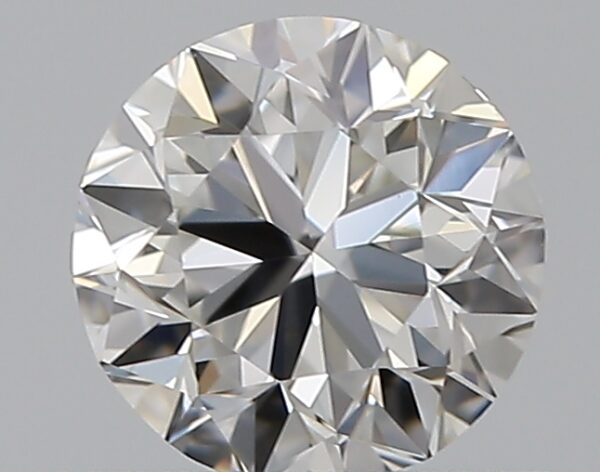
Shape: round
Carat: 0.51
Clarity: VS1
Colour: F
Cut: VG
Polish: EX
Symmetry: VG
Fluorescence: N
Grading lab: GIA
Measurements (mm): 4.95 x 5 x 3.2